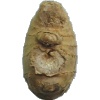
Label: ginger_root